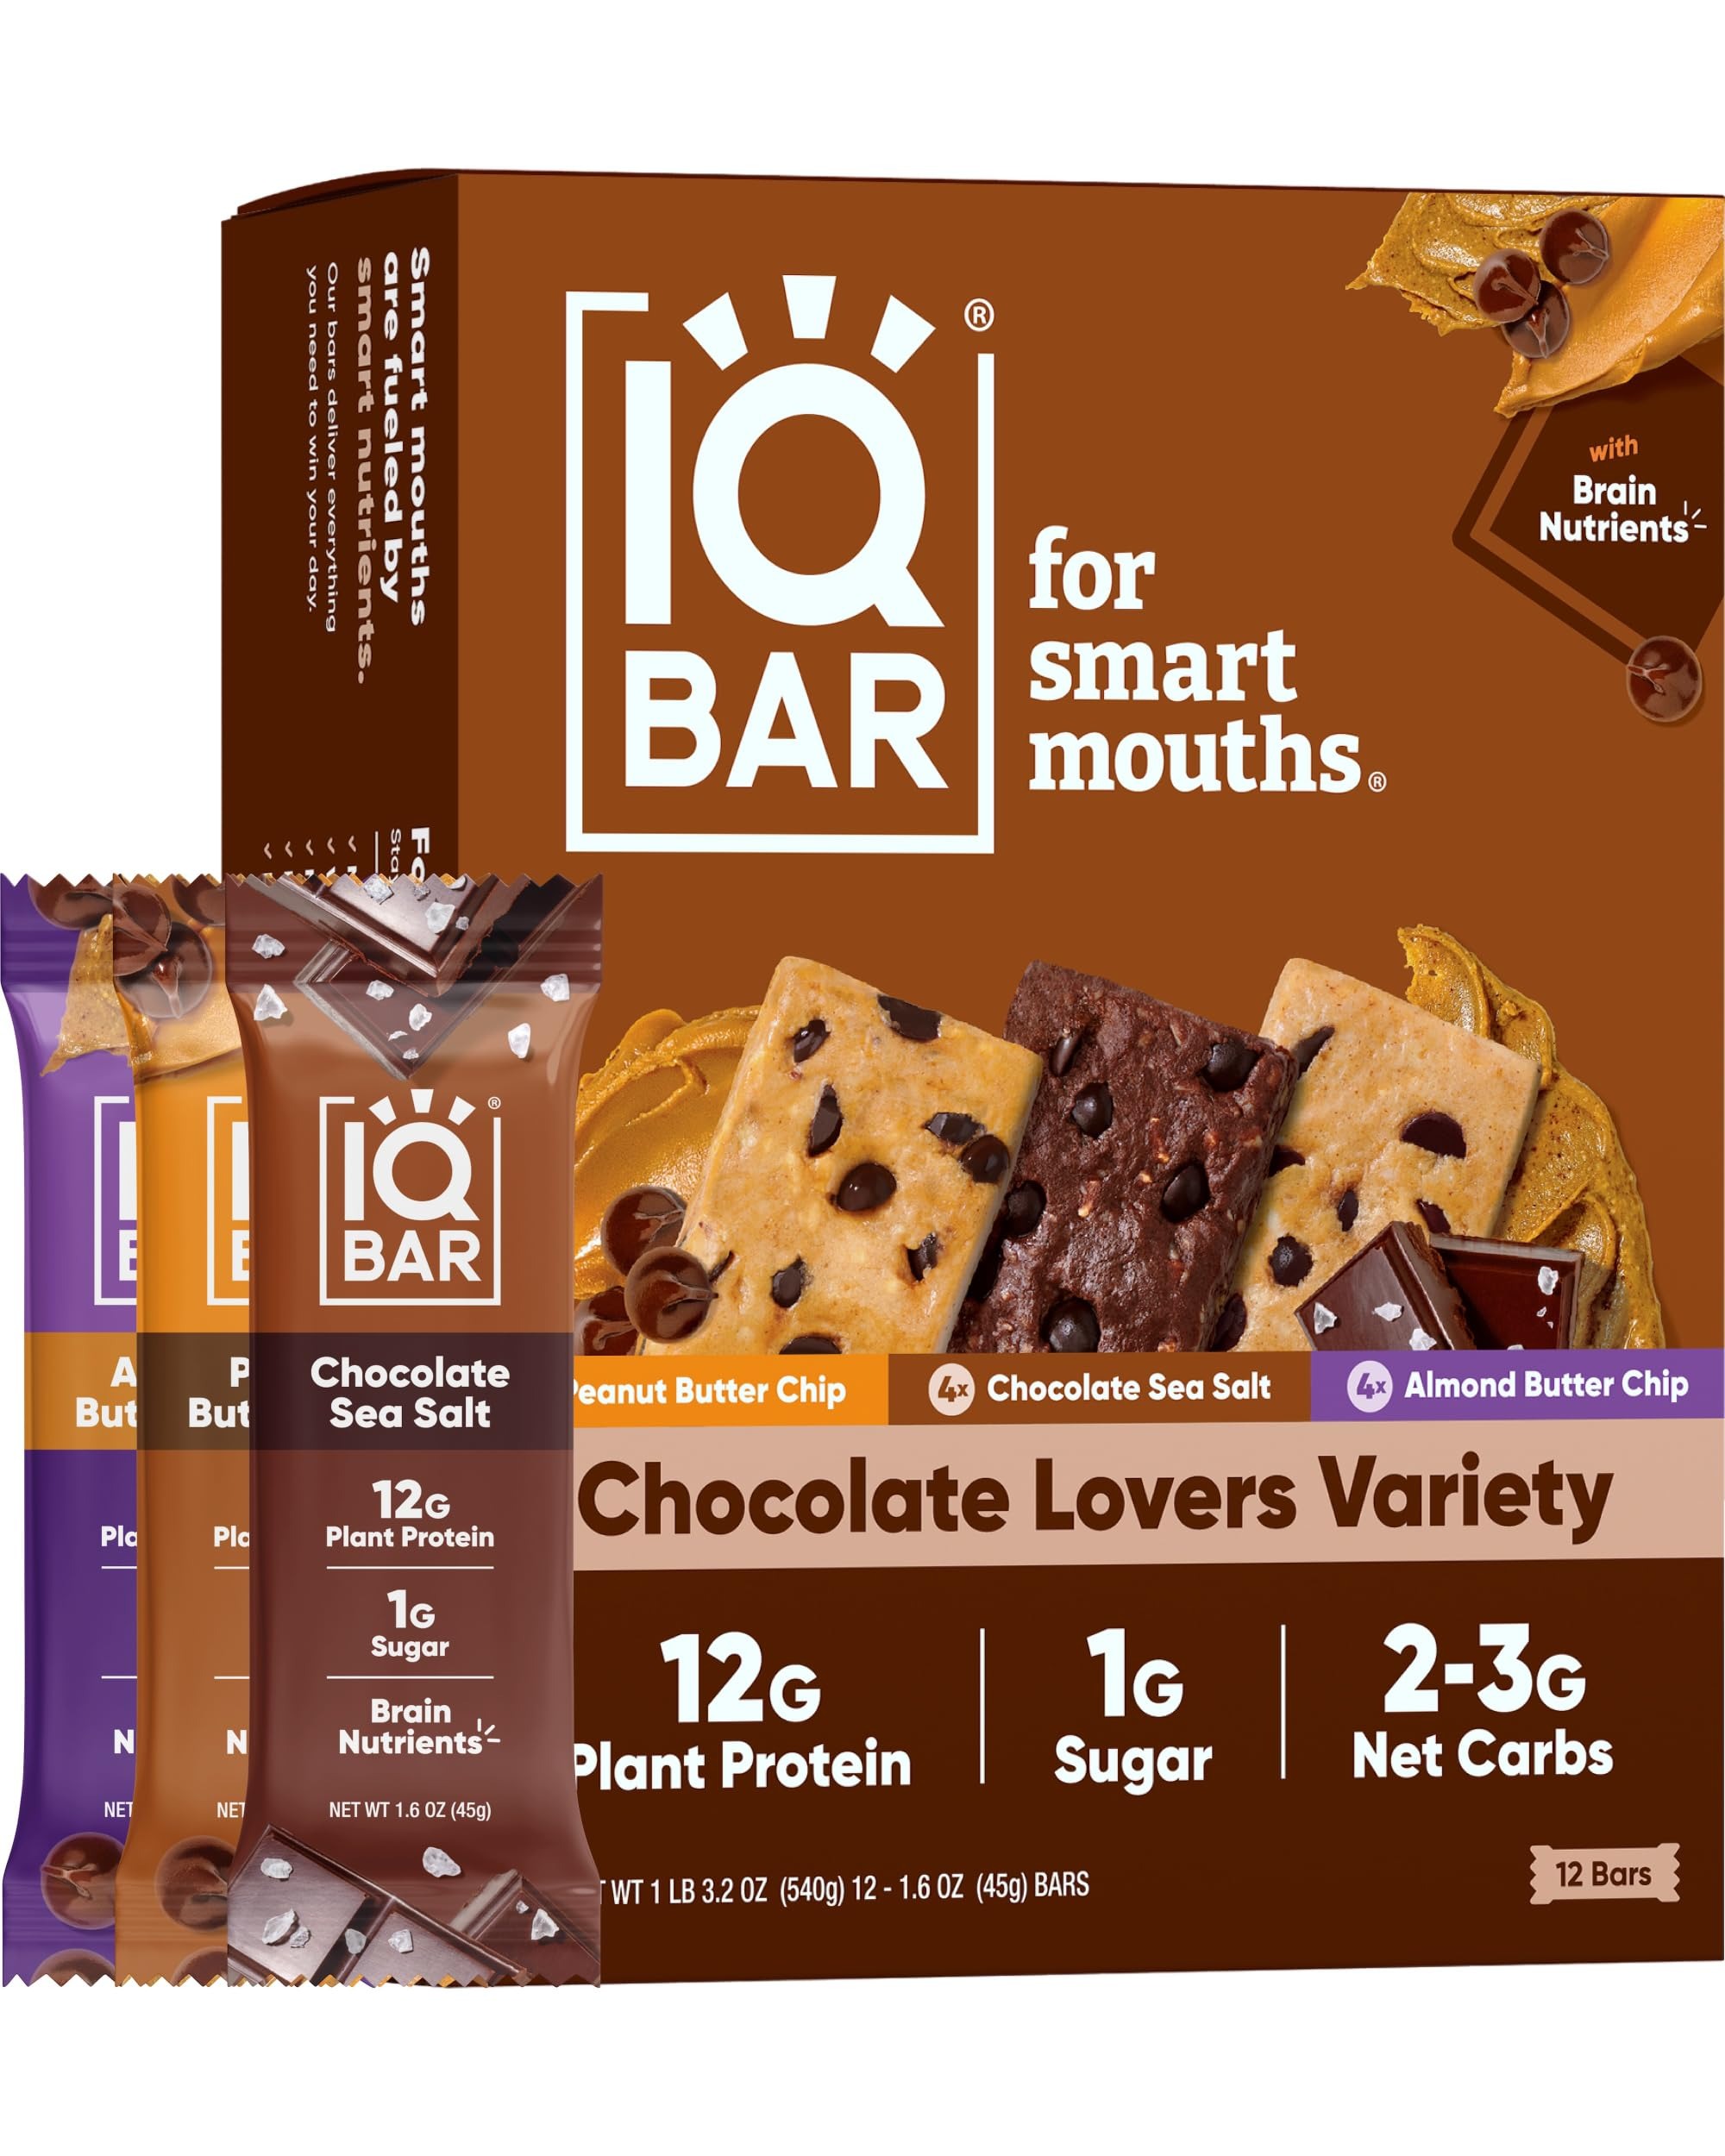
Item Name: IQBAR Brain and Body Plant Protein Bars - Chocolate Lovers Variety - 12-Count Low Carb - Gluten Free, High Fiber, Vegan Snacks - Low Sugar Meal Replacement
Bullet Point 1: NO. 1 KETO-FRIENDLY SNACK BARS FOR BRAIN & BODY - IQBAR low carb bars are made using simple ingredients + brain nutrients. Designed to keep you full, focused & energized throughout the day, our gluten free protein bars also contain 12g plant-based protein, 1g sugar, & only 2-3 net carbs. These vegan keto bars are the ideal low calorie snack to support your active & healthy lifestyle
Bullet Point 2: DIET-FRIENDLY PROTEIN SNACKS - Our protein bars are diet-friendly. IQBAR high protein snacks are vegan, keto-friendly, dairy-free, soy-free, kosher & high in fiber. Our breakfast bars are made using clean-label ingredients and natural flavors that are packed full of nutrients, healthy fats, and compounds for both your brain and body. Moreover, our bars are developed with every diet restriction including celiac, paleo, and vegan
Bullet Point 3: PACKED WITH NUTRIENTS FOR THE BRAIN & BODY - IQBAR clean vegan protein bars are loaded with brain-boosting nutrients, such as Lion’s Mane, Magnesium, Vitamin E, MCTs & Flavonoids. We use a science-backed formulation to provide you with healthy & tasty nutrition bars for your active & busy lifestyle. Throw them in a backpack or lunch box for your kids to enjoy a healthy middle of the day snack. Perfect college care package inclusion for your busy student away
Bullet Point 4: MEAL REPLACEMENT BARS YOU CAN ENJOY ON-THE-GO - IQBAR plant based breakfast bars are convenient meal replacement bars you can enjoy anytime, anywhere. Enjoy our low sugar protein bars right after an intense workout, in the middle of a hectic day at work, or while running errands. Our keto protein bars are perfect for any time of day
Bullet Point 5: KETO FRIENDLY SNACKS w/ Only 2-3g Net Carbs in Every Serving - Net carbs are carbs that are absorbed by the body, and our keto treats come with only 2-3g of net carbs in each bar. Each plant based protein bar is packed with 9-12g of total carbs, 7-9g of fiber, 10-13g of fats & 160-180 calories. Enjoy our 3 flavors Chocolate Sea Salt, Peanut Butter Chip, Almond Butter Chip
Product Description: Stay focused & active throughout the day with IQBAR Protein Bars Chocolate Variety Pack! Here at IQBAR, we’re passionate about bringing you tasty keto snacks and gluten free snacks that are formulated using only clean-label ingredients. Unlike other keto products, healthy granola bars, meal bars, keto granola bars, fiber bars, sugar free protein bars and low sugar snacks, IQBAR protein bars are made to comply with virtually every diet under the sun. Our keto friendly snacks come in variety snack packs and are made using a unique combination of science-backed compounds to help you stay full, active & focused throughout your busy schedule! Each snack bar snack variety pack is packed w/ 6 brain nutrients, 12g plant protein, 3g net carbs, and <1-1g sugar. Make the right choice with IQBAR healthy bars today! Great as office snacks and snack packs for adults
Value: 19.2
Unit: Ounce

Price: 24.99